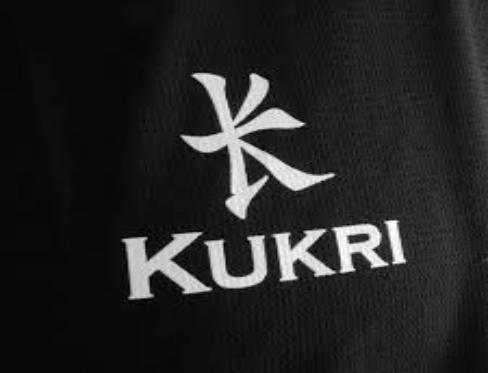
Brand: Kukri
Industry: Sports